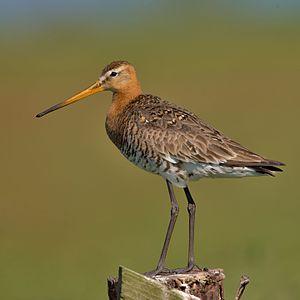
Cette liste des oiseaux au Canada provient de Bird Checklists of the World en date du mois de juillet 2018.
La Barge à queue noire, Limosa limosa, est une espèce d'oiseaux limicoles de la famille des scolopacidés. C'est l'une des deux espèces de barges vivant en France. Comme de nombreux limicoles c'est une espèce à longue durée de vie.
Cette liste des espèces d'oiseaux au Québec recense les taxons de ce groupe observés dans cette province du Canada. Elle provient de l'American Ornithologist Union en date du mois de janvier 2019. Elle comprend 470 espèces dont :